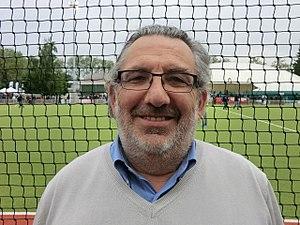
Pierre Roussel en marge de la finale du championnat de France 2013 à Caluire-et-Cuire.
Pierre Roussel, né le 16 août 1949, est un joueur français de hockey sur gazon, licencié au FC Lyon.
Le FC Lyon Henri Cochet hockey club, couramment abrégé FC Lyon hockey, est un club de hockey sur gazon français de Lyon constituant la section Hockey sur gazon du club omnisports du Football Club de Lyon. Ses infrastructures sont situées sur la commune de Caluire-et-Cuire. Le FCL HC est le fruit de la fusion entre la section hockey du Tennis Club de Lyon et celle du Football Club de Lyon, en 1998. La section Hockey sur gazon du FCL avait été créée, elle, en 1907.